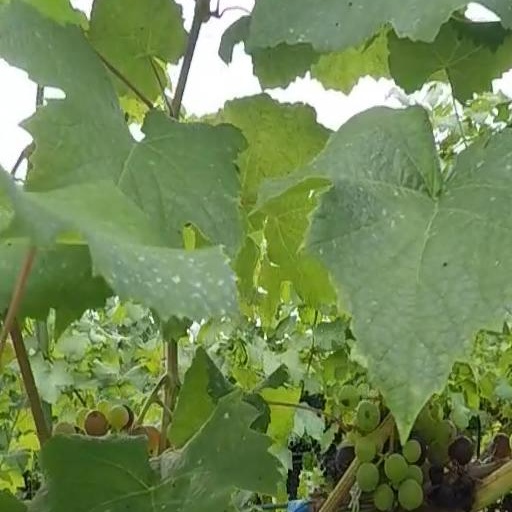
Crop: grape